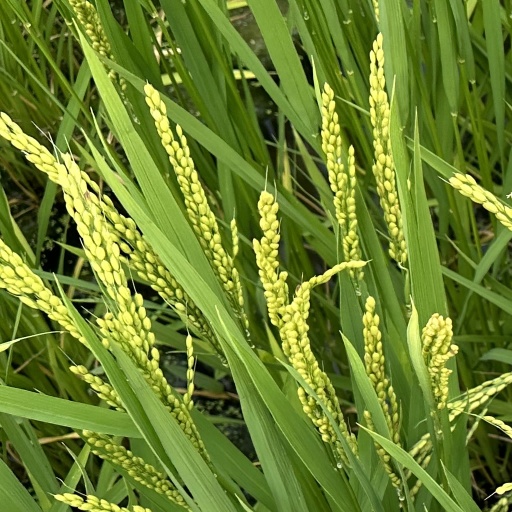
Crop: rice